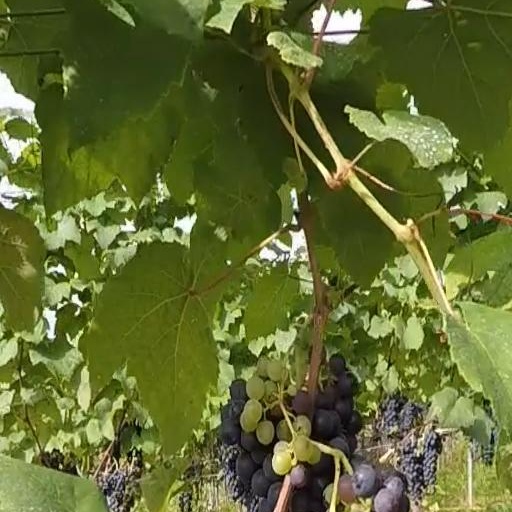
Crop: grape